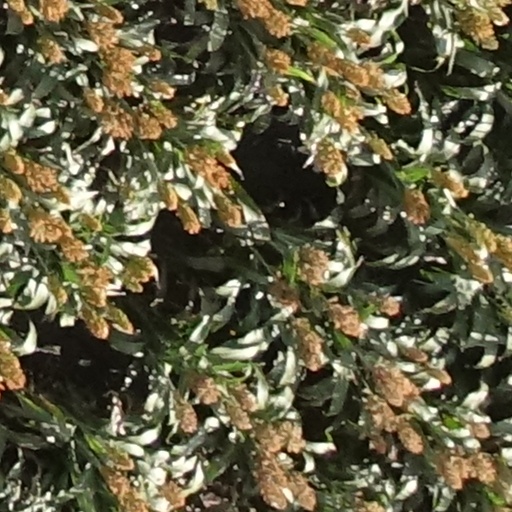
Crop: sorghum